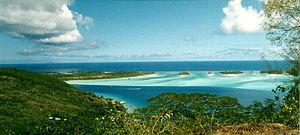
Bora-Bora est une des îles Sous-le-Vent de l'archipel de la Société en Polynésie française. Elle est située à 255 km à l'ouest-nord-ouest de la capitale Papeete. On appelle aussi l'île Mai te pora.